Columbus Quincentenary

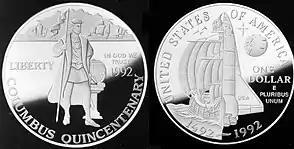
Columbus Quincentenary dollar coin issued by U.S. Mint (1992)

In 1989, the Christopher Columbus Quincentenary Jubilee Commission approved AmeriFlora '92, a global exhibition of horticulture, as a commemorative event for Columbus. The exhibition took place in Columbus, Ohio in 1992, cost around $100 million in production, and hosted 5.5 million attendees. However, attendance was significantly less than anticipated and AmeriFlora experienced a financial loss. Among other things, the event was hindered by a Native American boycott regarding the celebratory nature of the exposition.